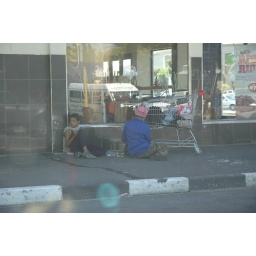
this is not a bag lady. these people &amp;quot;shop&amp;quot; in your trash then sell the things at the market